Kota Kinabalu

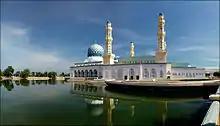
City Mosque.

The five islands (of Gaya, Sapi, Manukan, Sulug, Mamutik) opposite the city, and their surrounding waters, are also preserved as the Tunku Abdul Rahman National Park. The park was named in honour of the first Prime Minister of Malaysia, Tunku Abdul Rahman. The park is a recreational spot for tourists and local people. The Kota Kinabalu city centre, consisting of mostly businesses and the government, includes Karamunsing, the port area (Tanjung Lipat), Signal Hill, Kampung Air, Sinsuran, Segama, Asia City, Gaya Street (Old Town), Bandaran Berjaya, Api-Api, Sutera Harbour and Sembulan. Outlying neighbourhoods and residential suburbs include Kepayan Ridge, Tanjung Aru, Petagas, Kepayan, Lido, Lintas, Nosoob, Bukit Padang, Luyang, Damai, Lok Kawi, Bukit Bendera, Kasigui, Bundusan, Likas and Kolombong. The city is growing steadily and the urban sprawl extends to the towns of Inanam, Menggatal, Sepanggar, Telipok and south of the district border to Penampang, Putatan, and Lok Kawi. Kota Kinabalu is generally isolated from the rest of the country; it is located about from Kuala Lumpur in Peninsular Malaysia and from Kuching in the neighbouring state of Sarawak.